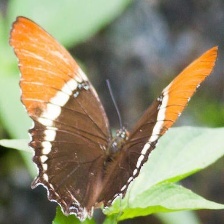
Species: BROWN SIPROETA